Jack Miner

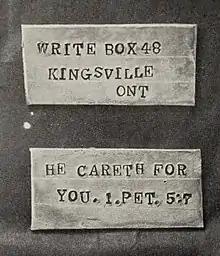
A band used by Miner with his signature biblical inscription

Miner was one of the first conservationists to determine the migratory paths of birds. In August 1909, he constructed a successful duck trap. His subject was banding with his own hand-stamped aluminum band. Along with address information, his bird tags quoted scripture: "Keep yourselves in the love of God—Jude 1-21" and "With God all things are possible—Mark 10-27". Late that year, his original band was recovered in Anderson, South Carolina. This marked the first complete record for banding migratory birds.